Mustafa Shakur

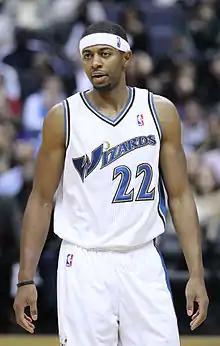
Shakur with the Wizards in 2011

Mustafadeen "Mustafa" Abdush-Shakur (born August 18, 1984) is an American former professional basketball player. He played college basketball for the University of Arizona and has previously played professionally in Europe, Lebanon, the NBA D-League and the NBA.